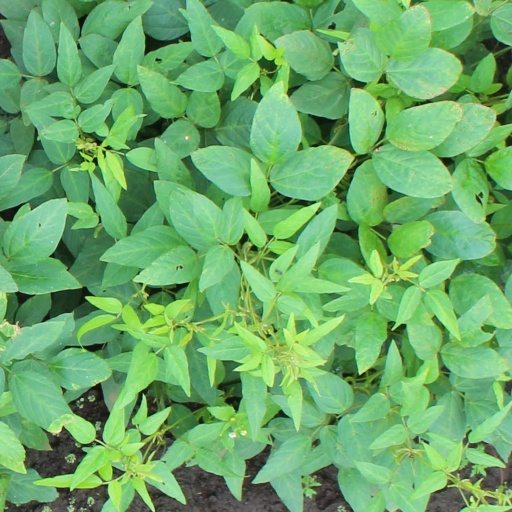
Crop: soybean